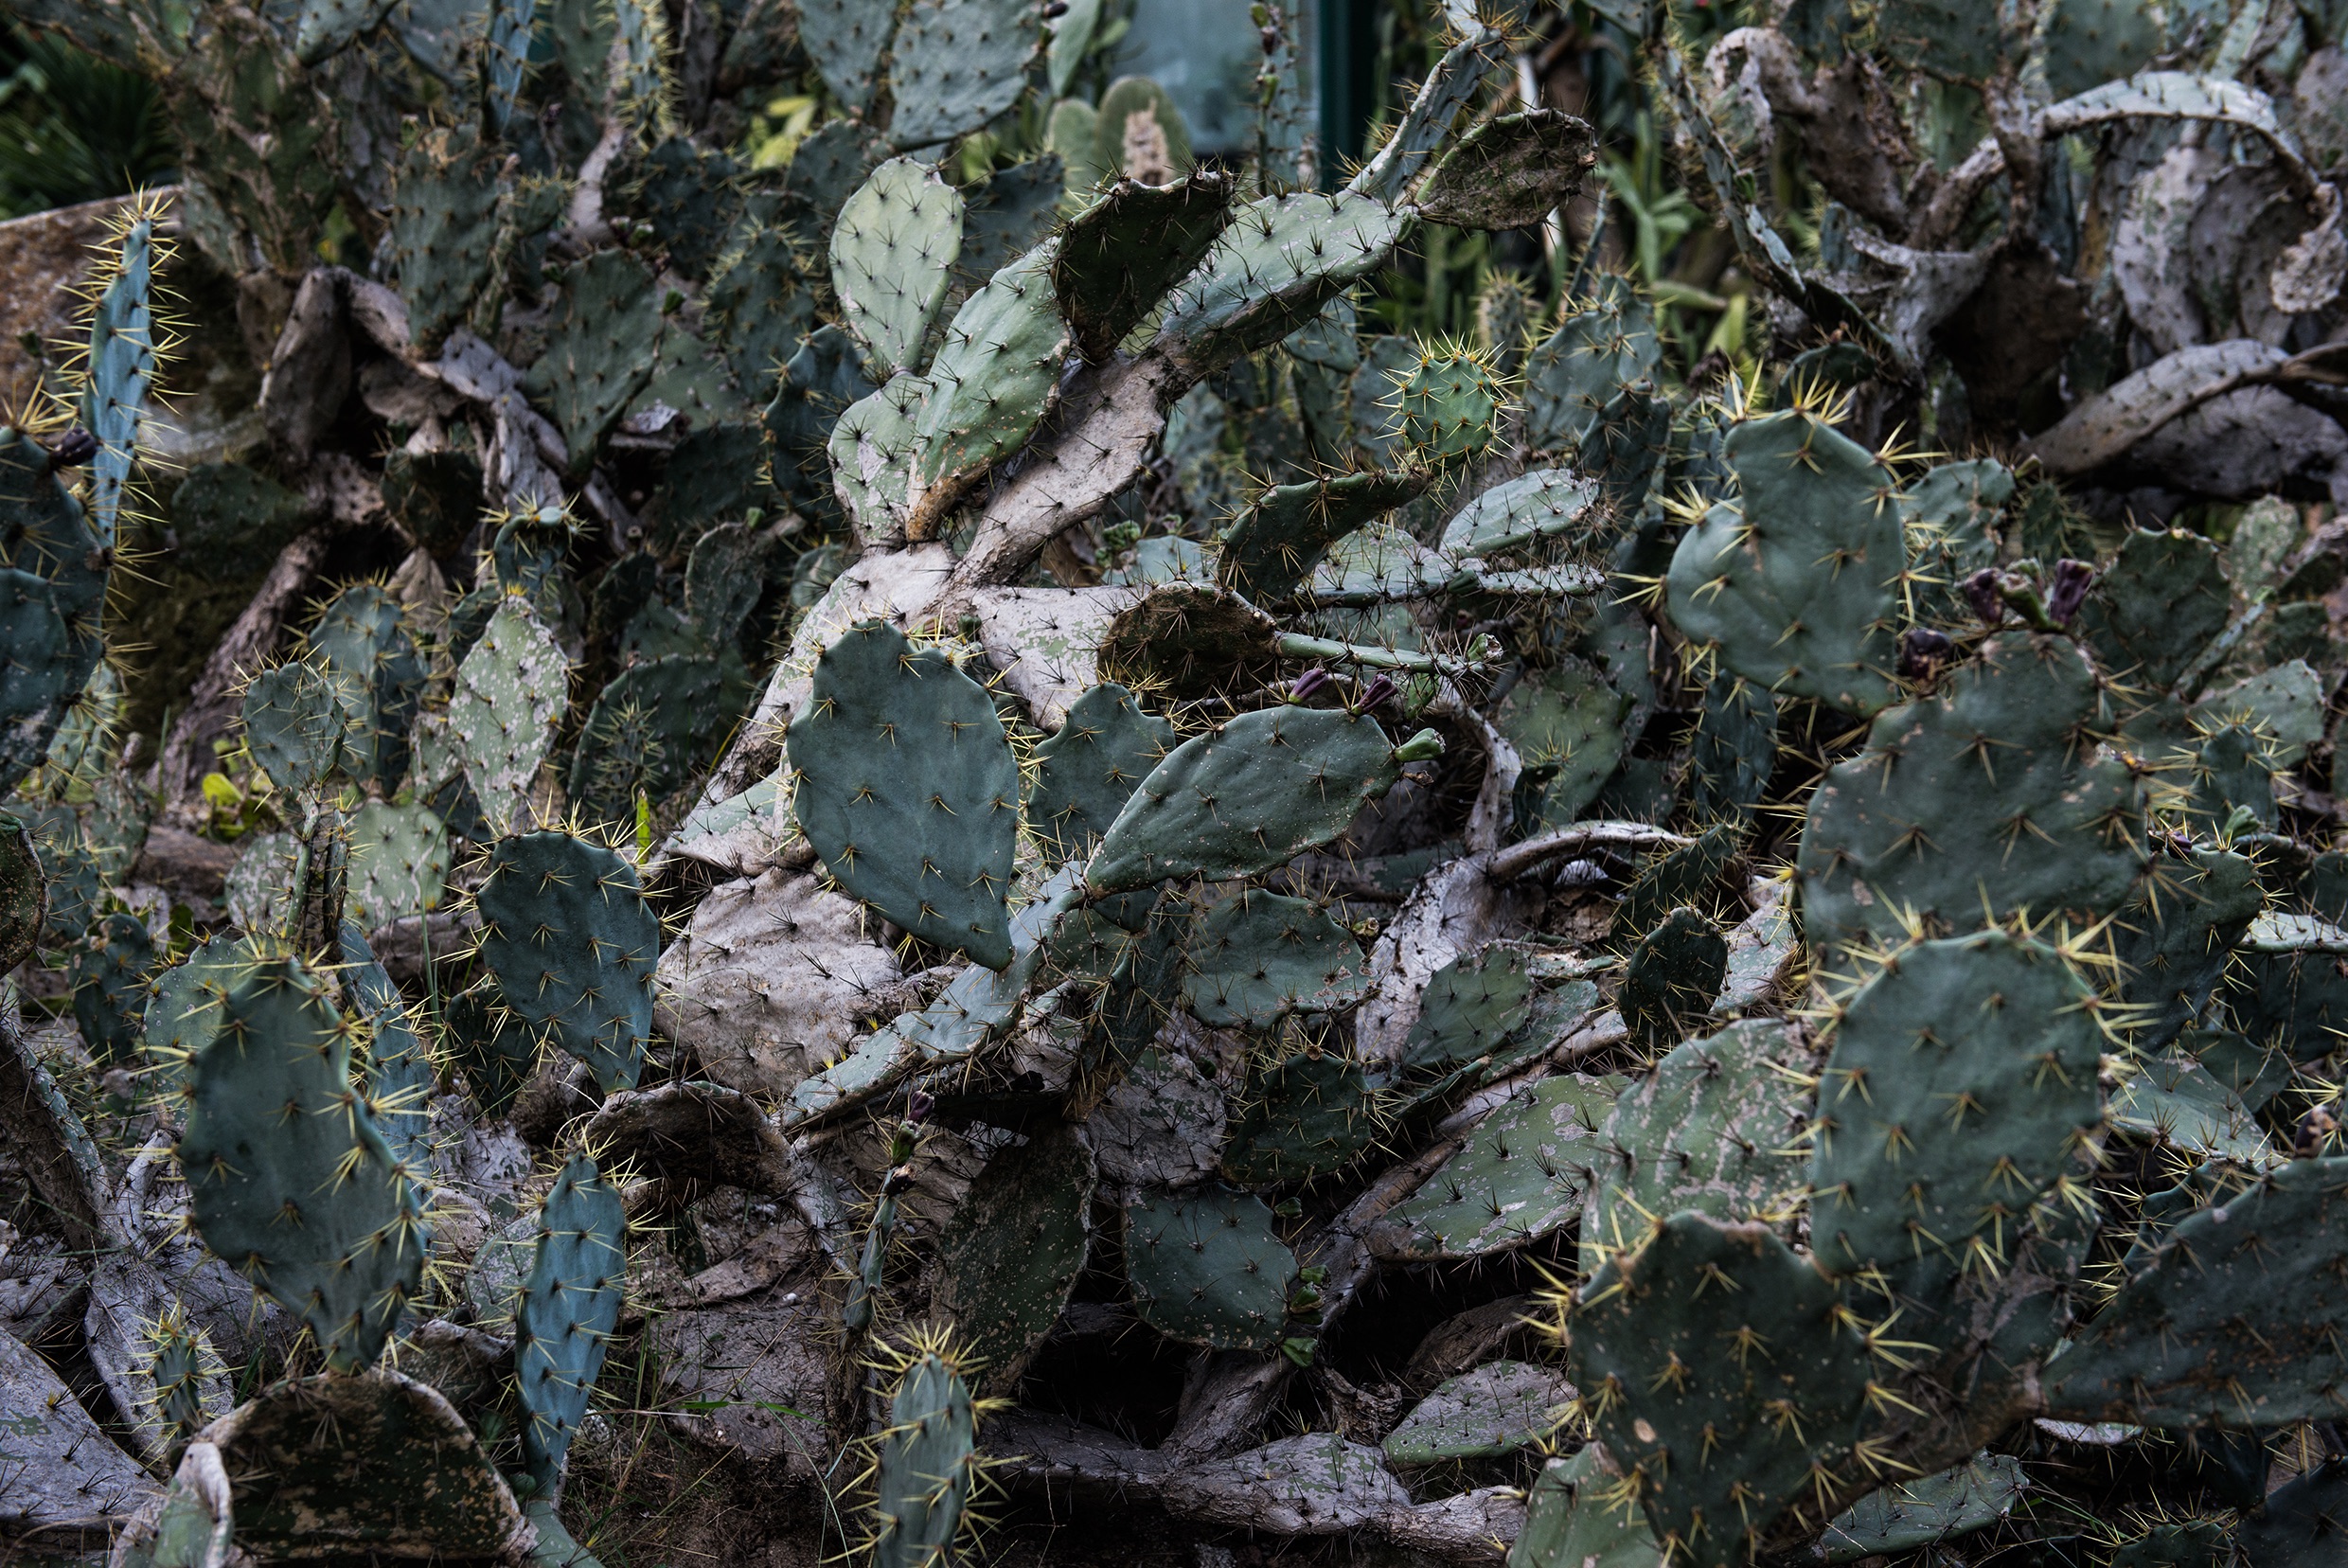
plant, leaf, flower, frost, green, produce, soil, flora, material, habitat, flowering plant, natural environment, land plant